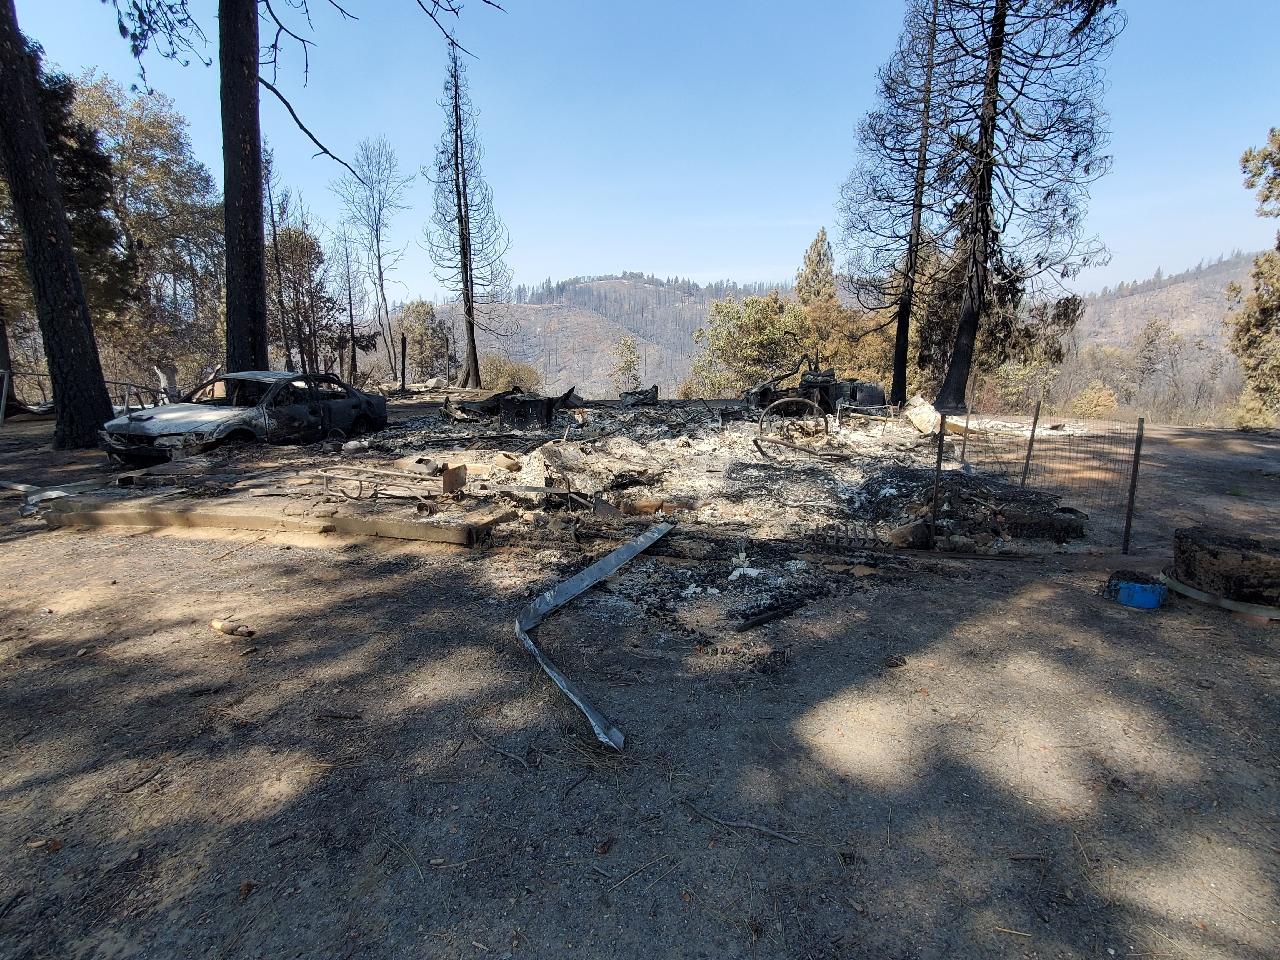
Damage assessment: destroyed